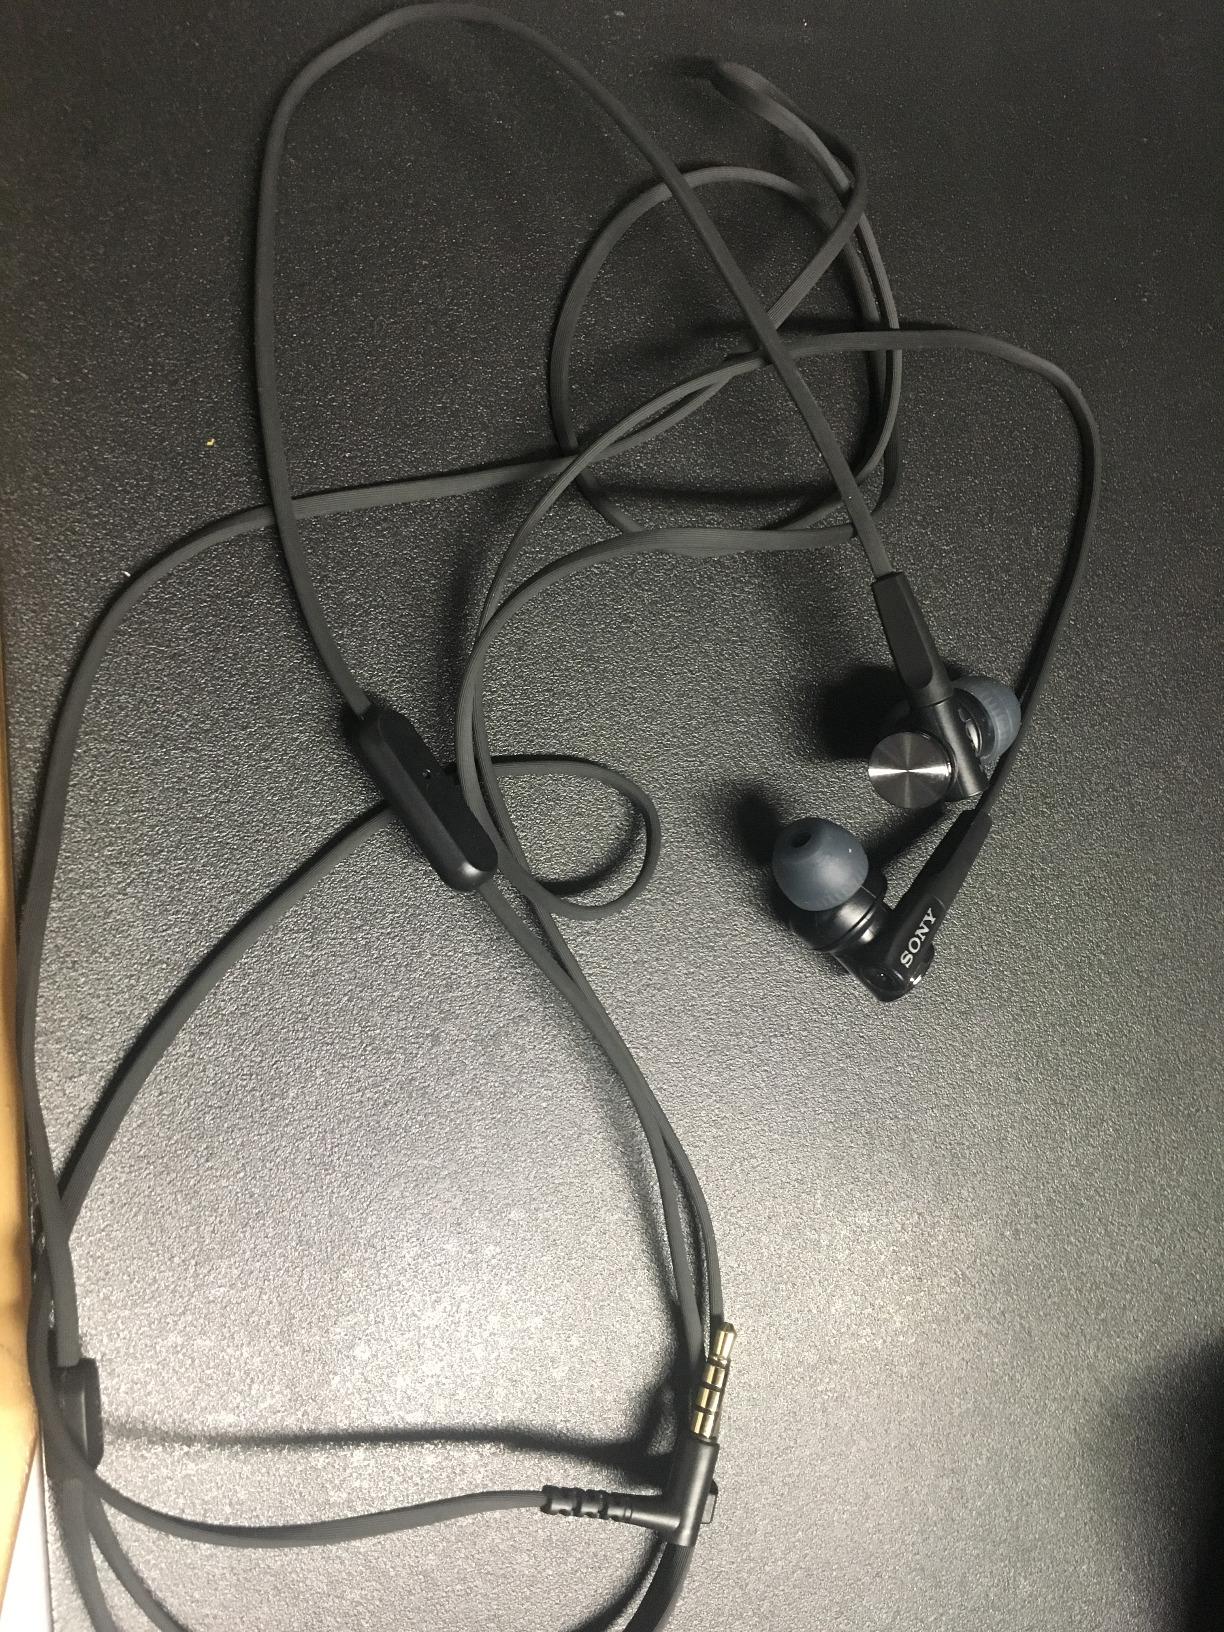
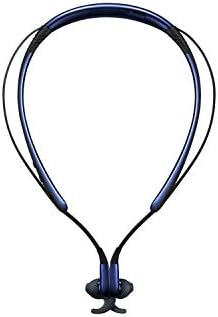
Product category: headphones
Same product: no